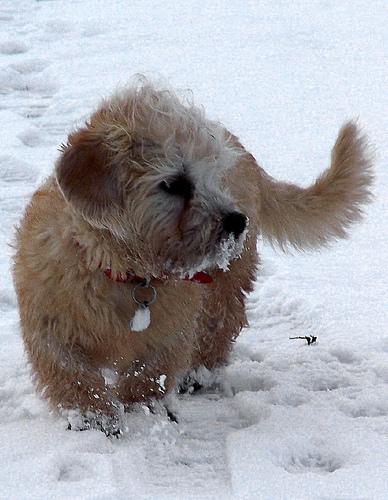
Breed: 211-n000052-Dandie_Dinmont